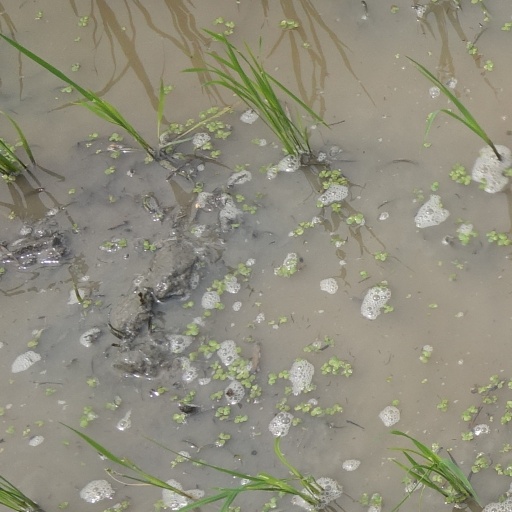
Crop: rice